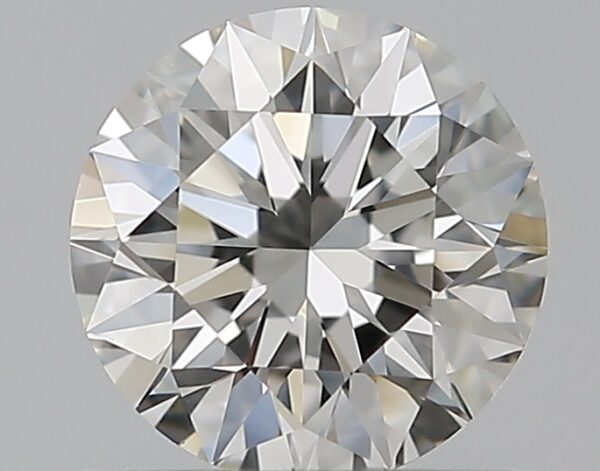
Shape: round
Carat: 0.56
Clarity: VS1
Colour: G
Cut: EX
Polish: EX
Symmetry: EX
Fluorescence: N
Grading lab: GIA
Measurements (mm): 5.28 x 5.31 x 3.3